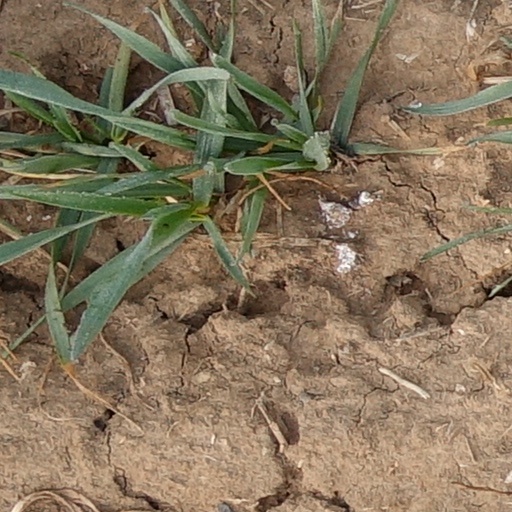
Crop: wheat